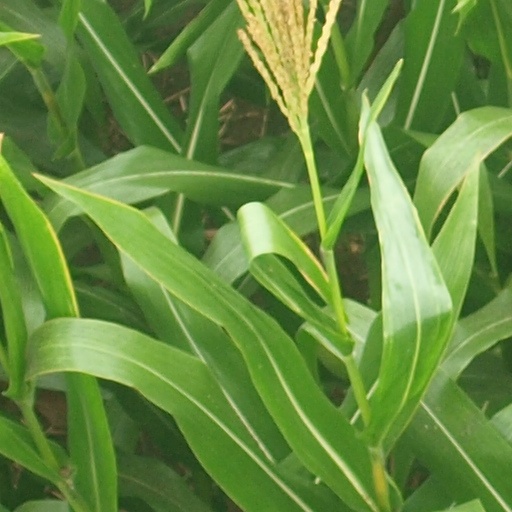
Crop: maize; corn